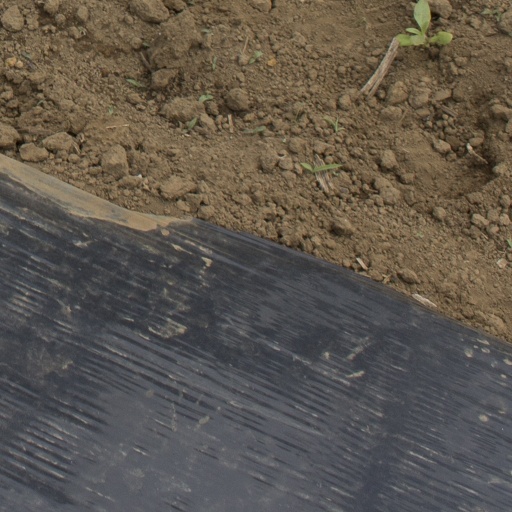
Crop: Jerusalem artichoke